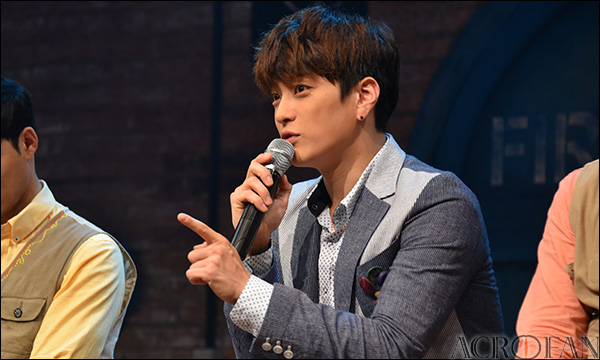
ชัง ซึง-โจ

| name = ชัง ซึง-โจ
Jang Seung-Jo from acrofan.jpg
| birth_place = เกาหลีใต้
| education = มหาวิทยาลัยซังมย็อง
| spouse = Lina (South Korean singer)|ลินา (m. 2014)
| children = 2
| years_active = 2001–ปัจจุบัน
| agent = เอซแฟคตอรี
| module = Infobox Korean name|child=yes|color=transparent
|rr = Jang Seung-jo
|mr = Chang Sŭngcho
ชัง ฮย็อน ด็อก () หรือที่รู้จักกันในชื่อ ชัง ซึง-โจ () เป็นนักแสดงชาวเกาหลีใต้ เขามีชื่อเสียงจากบทบาทในเรื่อง "มันนีฟลาวเออร์" (2017), "แฟมิเลียร์ไวฟ์" (2018) และ "Encounter (ละครโทรทัศน์ของเกาหลีใต้)|เอนเคาเตอร์์" (2018) ในช่วงไม่กี่ปีที่ผ่านมา ชังยังได้แสดงในละครอีกหลายเรื่อง เช่น "Chocolate (ละครโทรทัศน์ของเกาหลีใต้)|ช็อกโกแลต", "เดอะกู้ดดีเทคทีฟ" และ "Snowdrop (เกาหลีใต้ ละครโทรทัศน์)|สโนว์ดรอป"
== ผลงานการแสดง ==
=== ภาพยนตร์ ===
== อ้างอิง ==
== แหล่งข้อมูลอื่น ==
หมวดหมู่:นักแสดงชายชาวเกาหลีใต้
หมวดหมู่:บุคคลที่เกิดในปี พ.ศ. 2524